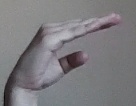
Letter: jeem